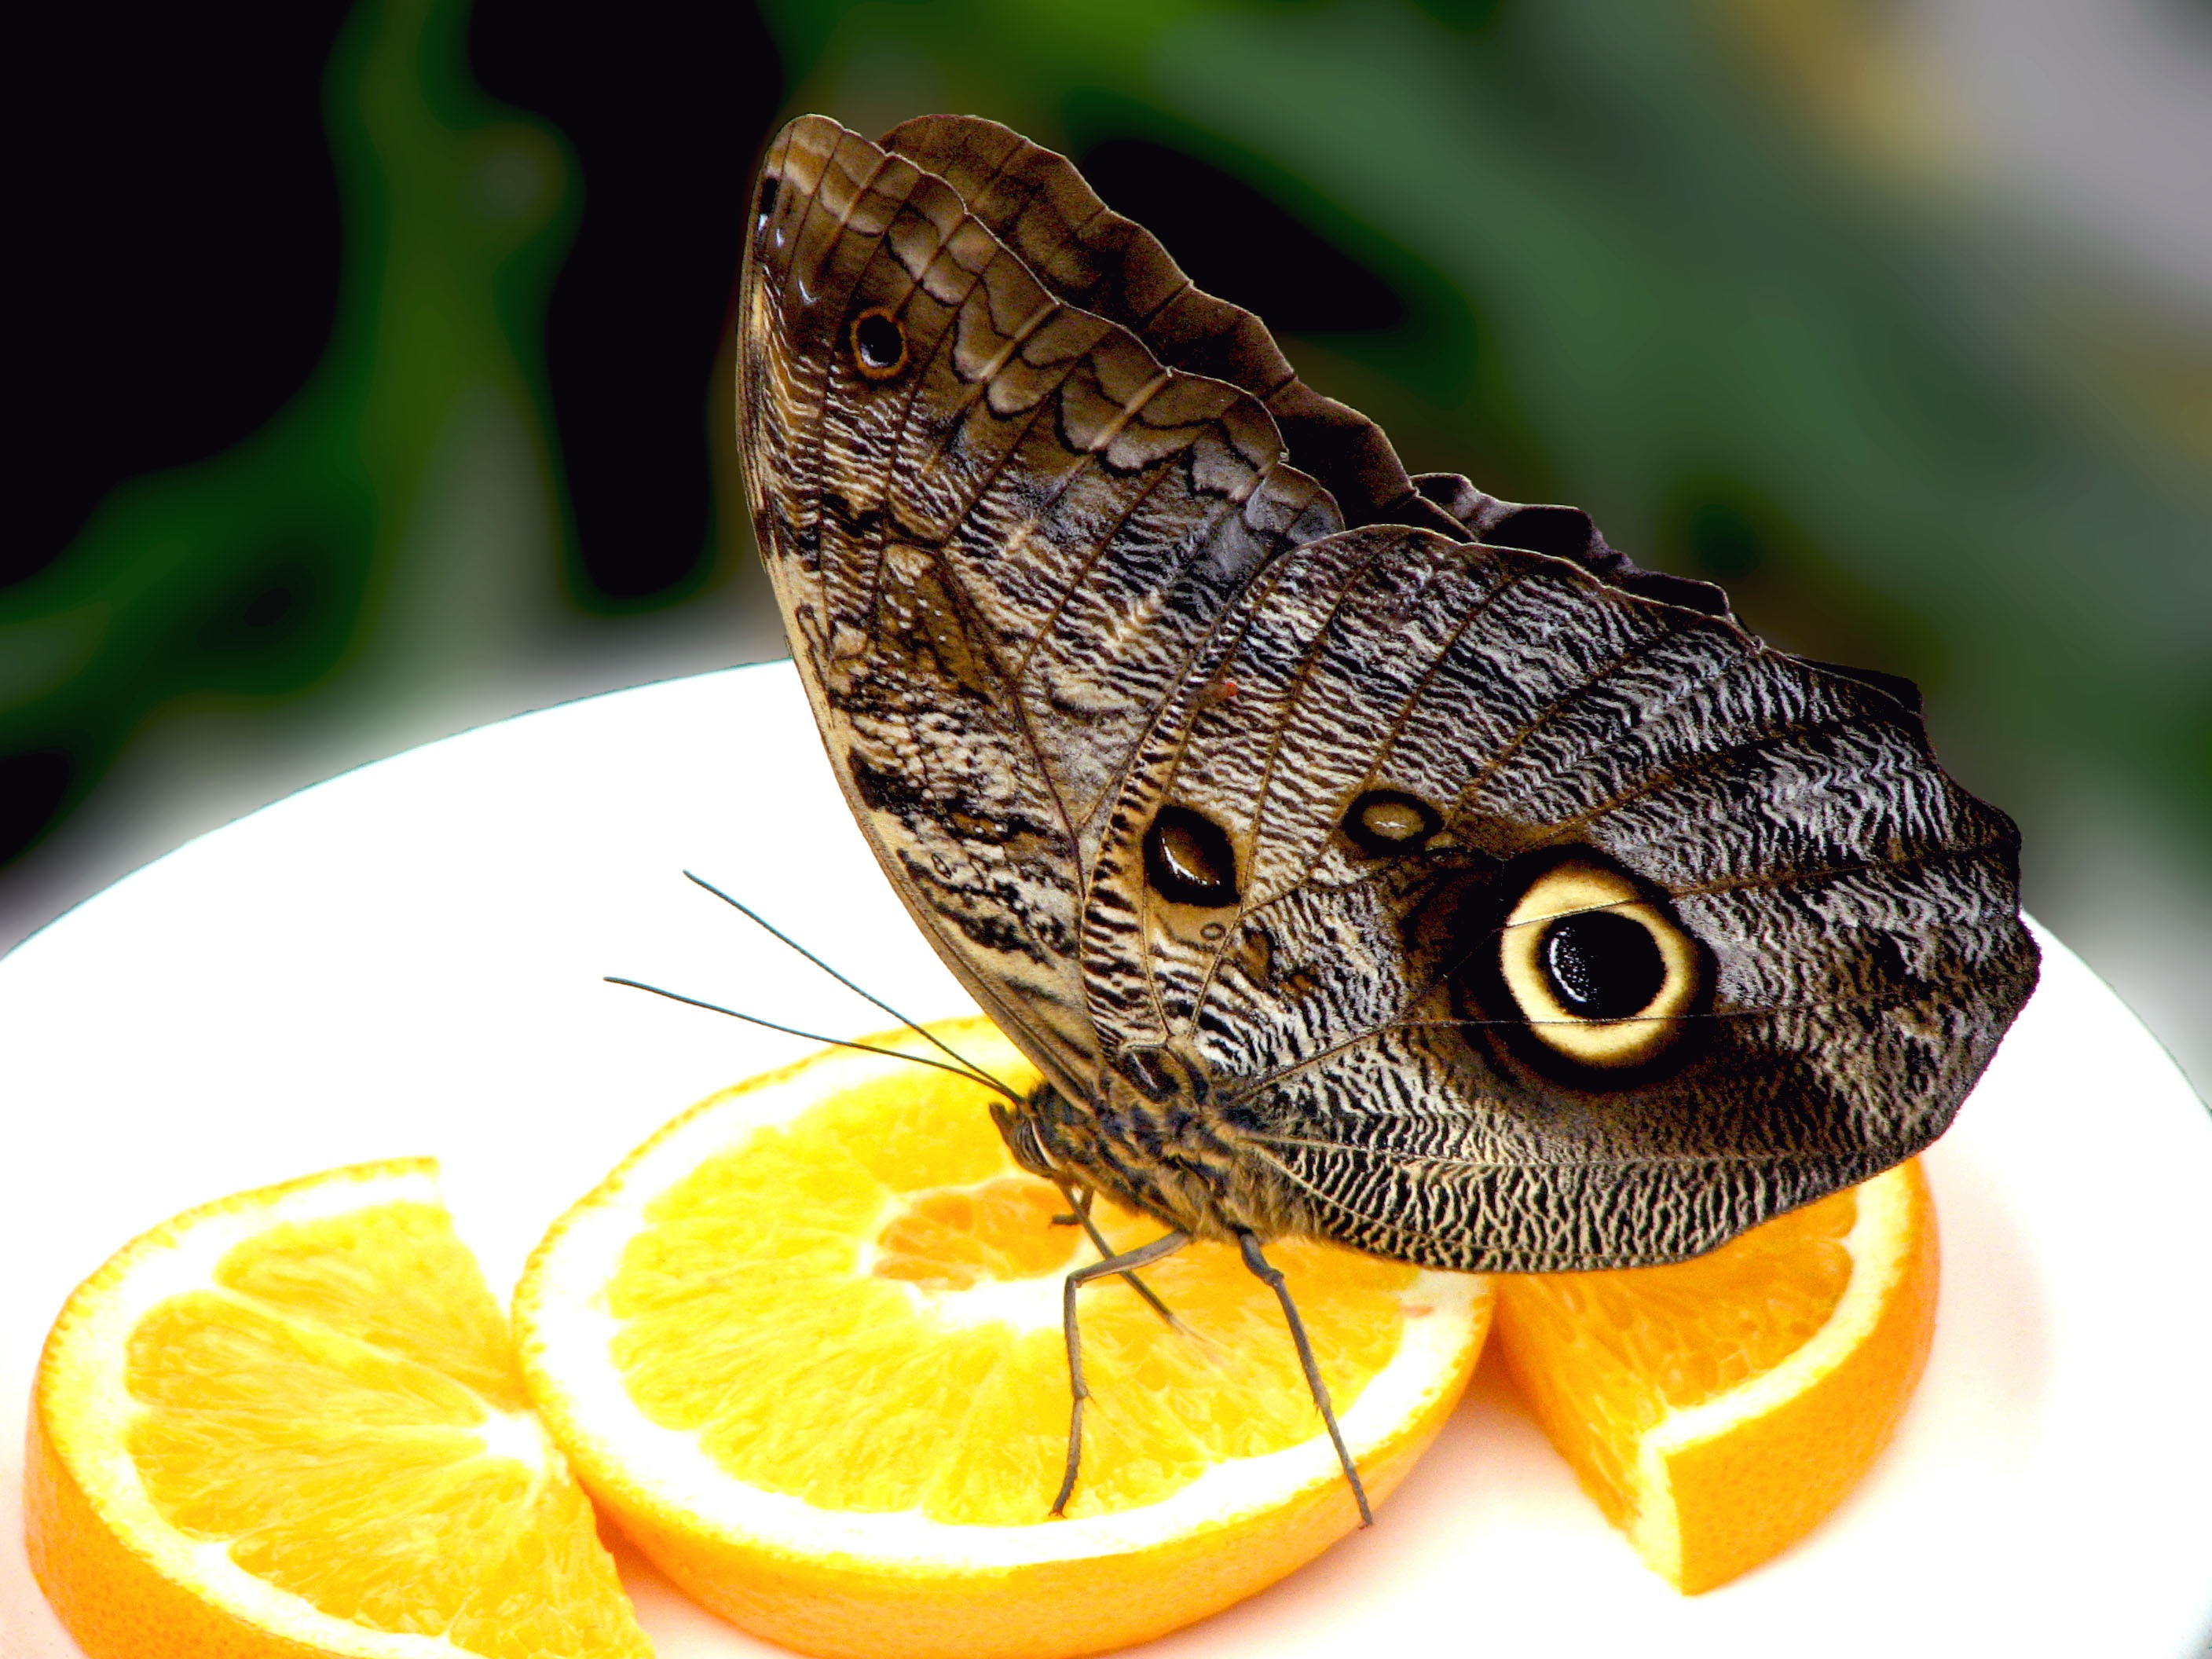
flower, orange, spring, insect, butterfly, fauna, invertebrate, close up, macro photography, moths and butterflies